The Cockleshell Heroes

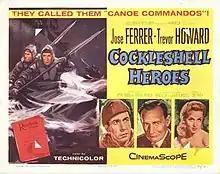
US cinema poster

The Cockleshell Heroes is a 1955 British Technicolor war film with Trevor Howard, Anthony Newley, Christopher Lee, David Lodge and José Ferrer, who also directed. The film depicts a heavily fictionalised version of Operation Frankton, the December 1942 raid on German cargo shipping by British Royal Marines Commandos, who infiltrated Bordeaux Harbour using folding kayaks.